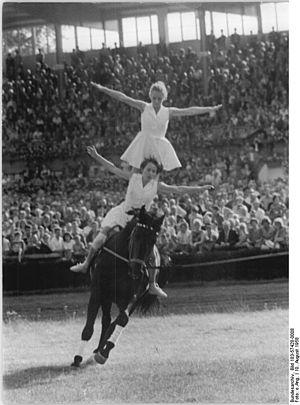
Les sports équestres sont parmi ceux contestés aux Jeux Olympiques. Les sports équestres font leurs entrées aux Jeux de 1900, avec la pratique du Polo, la voltige, l'attelage à quatre mains, la conduite d'attelage Mail Coach, du Hack et Hunter et trois sortes d'épreuves de sauts d'obstacles. Beaucoup de ces épreuves ont aujourd'hui disparu, les épreuves équestres sont maintenant représentées par des épreuves par équipe et en individuel de saut d'obstacles, de Dressage et de Concours Complet d'Equitation. Les athlètes du Pentathlon ont également une épreuve de saut d'obstacles mais elle n'est pas référencée dans les sports équestres.